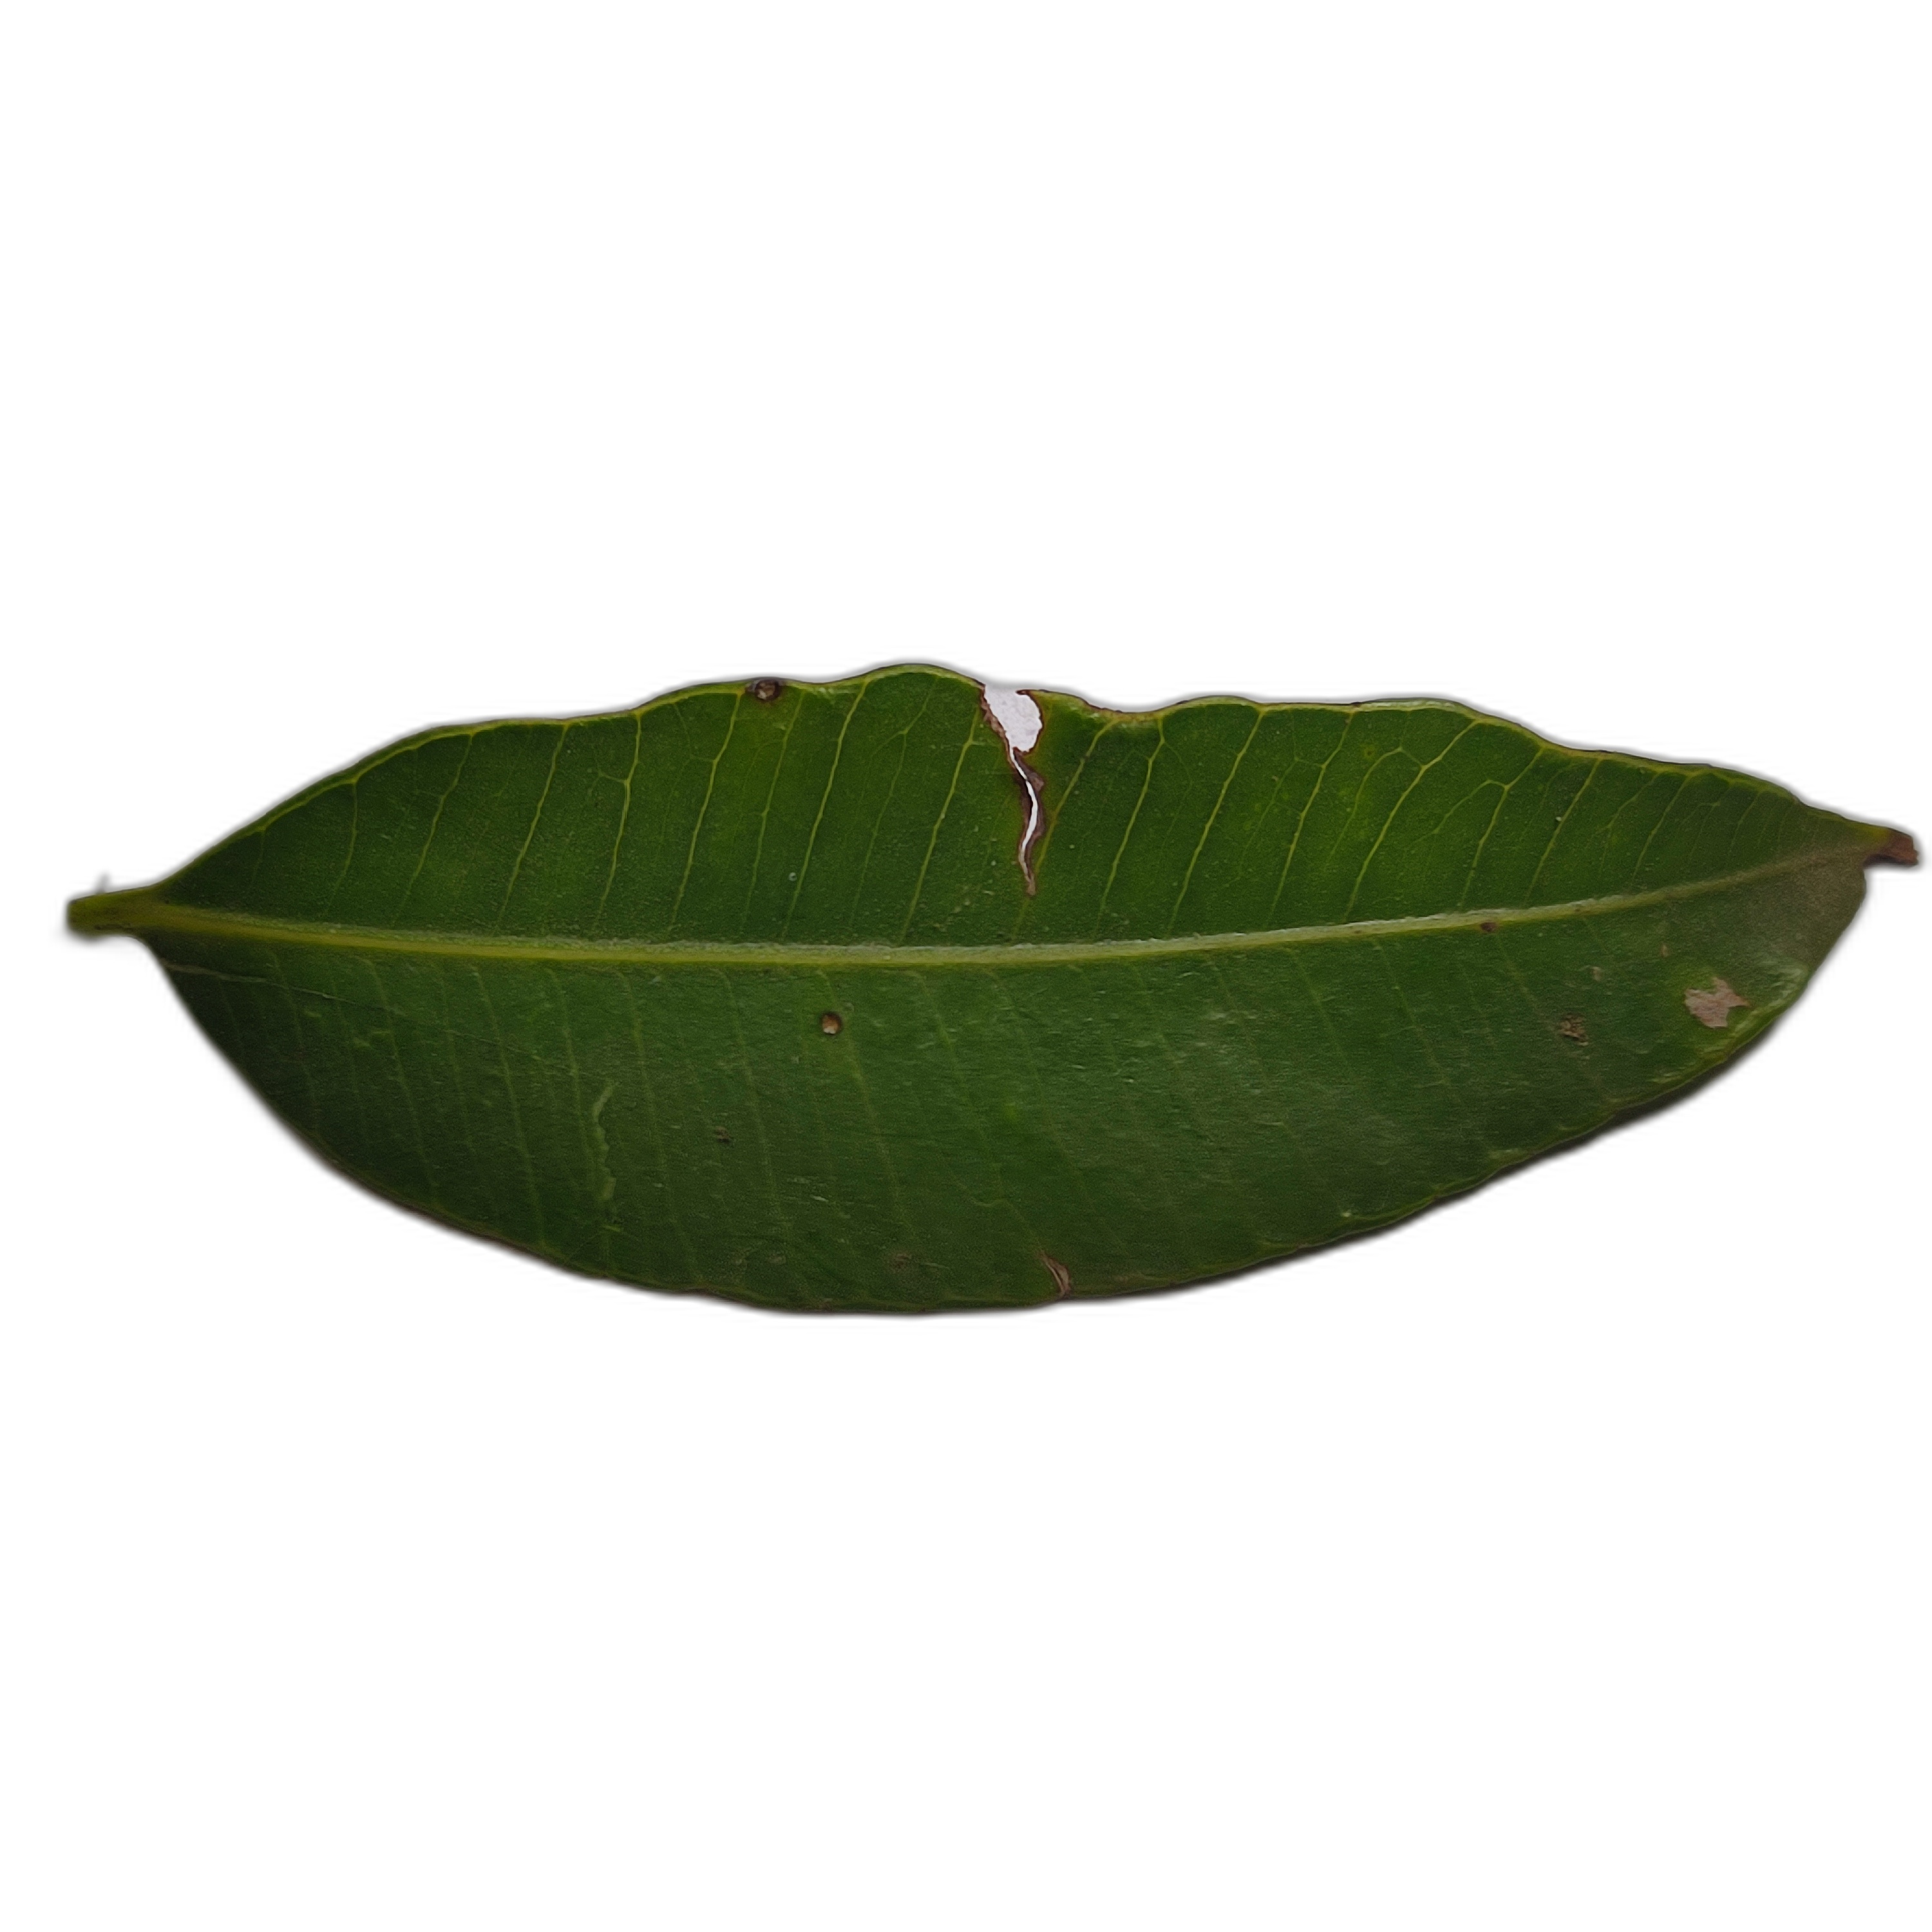
Label: healthy